Villanova Wildcats

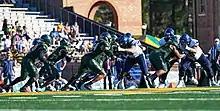
A football game between the Wildcats (right) and William & Mary Tribe at Zable Stadium in 2022

The Wildcats compete in the Coastal Athletic Association and are coached by Mark Ferrente, 2nd season 5–6, who in 2017 succeeded Andy Talley the most successful football coach in school history with over 225 victories and one National championship.